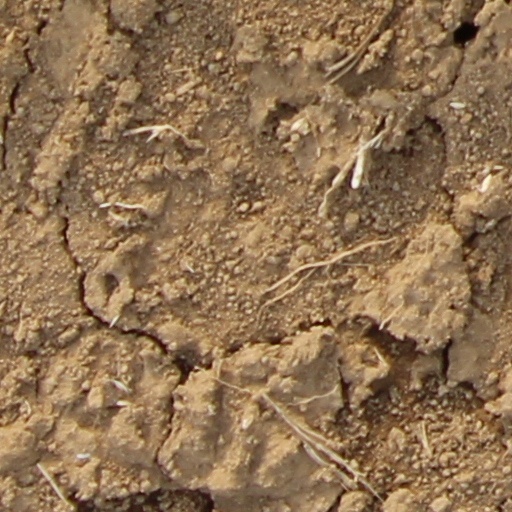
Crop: wheat